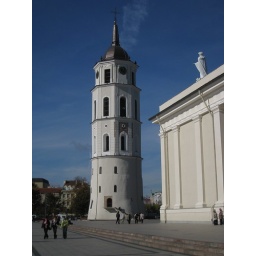
blue & white in lithuania.